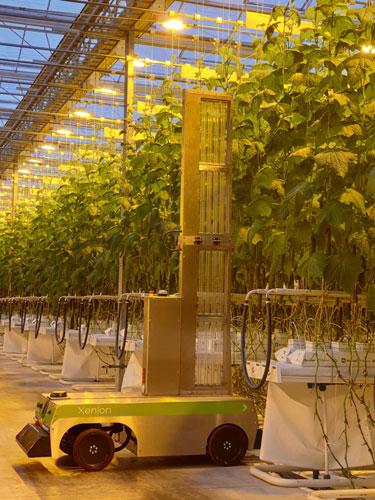
Teknolojia imeweza kuwasaidia wakulima kwa kutokutegemea jembe la mkono peke yake, kwani kupitia mashine hizi za kilimo wanaweza kupanda mazao bila kutegemea jua wala mvua na wakaweza kupata mazao kama mkulima huyu.